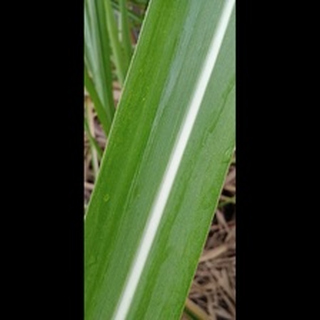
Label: healthy_sugarcane